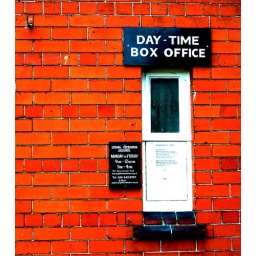
Very small box office in Port Sunlight Village